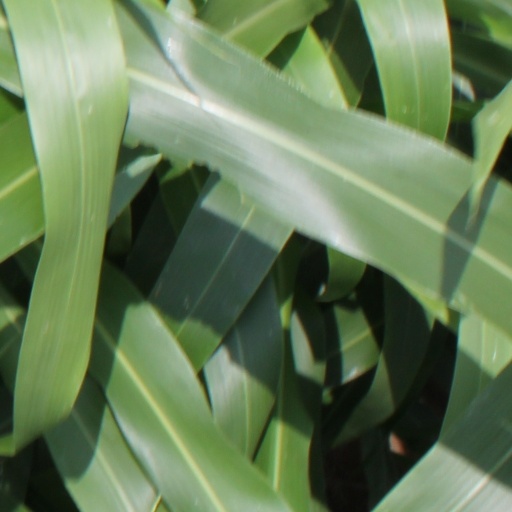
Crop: sorghum